Spanish colonization attempt of the Strait of Magellan

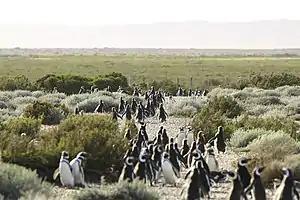
Magellanic penguin colony with the archeological site of "Nombre de Jesús" in the background

16th-century explorers and Spanish authorities had differing views on the Strait of Magellan. Antonio Pigafetta understood his voyage through the area with Magellan as an unrepeatable feat, yet others in Europe saw it instead as an opportunity and a strategic location to facilitate long-range trade. In Pigafetta's account he described the strait as a hospitable area with many good ports, "cedar" wood, and abundant shellfish and fish. Conquistador Pedro de Valdivia is known at one point to have considered the strait a threat as he feared rival conquistadores to arrive by it to challenge his claims to Chile. Later when Valdivia had consolidated his claims he showed interest in it as a way to link his colony directly to Seville. Valdivia sent two maritime expeditions from Chile to explore the strait, first Juan Bautista Pastene in the spring of 1544 and Francisco de Ulloa in the summer of 1553–1554. In 1552 Valdivia sent Francisco de Villagra on mission to reach the Strait of Magellan by land. He was first to cross the Andes from the Spanish cities in Chile, then reach the Atlantic coast and follow it south until finding the strait. Villagra and his men reached however only as far as Limay River. Valdivia's successor García Hurtado de Mendoza sent yet another maritime expedition to the strait led by Juan Ladrillero in the summer of 1557–1558.